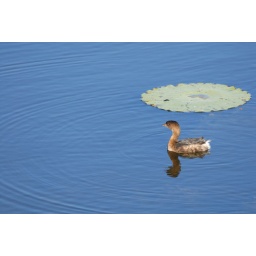
A pied-billed grebe swimming alone in blue water near a giant lily pad.